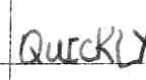
Label: quickly